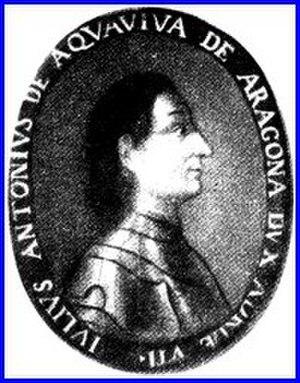
Giulio Antonio Acquaviva d'Aragon est un condottiere italien du XVᵉ siècle, 7ᵉ duc d'Atri, 1ᵉʳ duc de Teramo, comte de Conversano et de Castro San Flaviano et seigneur de Forcella, Roseto, Padula.